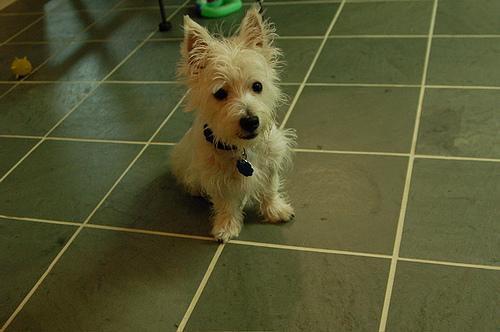
West_Highland_white_terrier